Königslutter

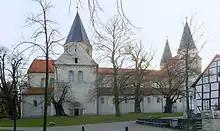
"Kaiserdom"

It is located on the northeastern slopes of the Elm hill range, within the Elm-Lappwald Nature Park, about east of Brunswick, west of the district capital Helmstedt, and south of Wolfsburg.